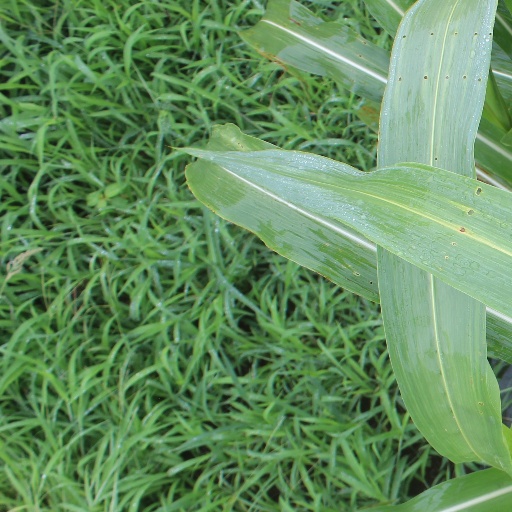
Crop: sorghum